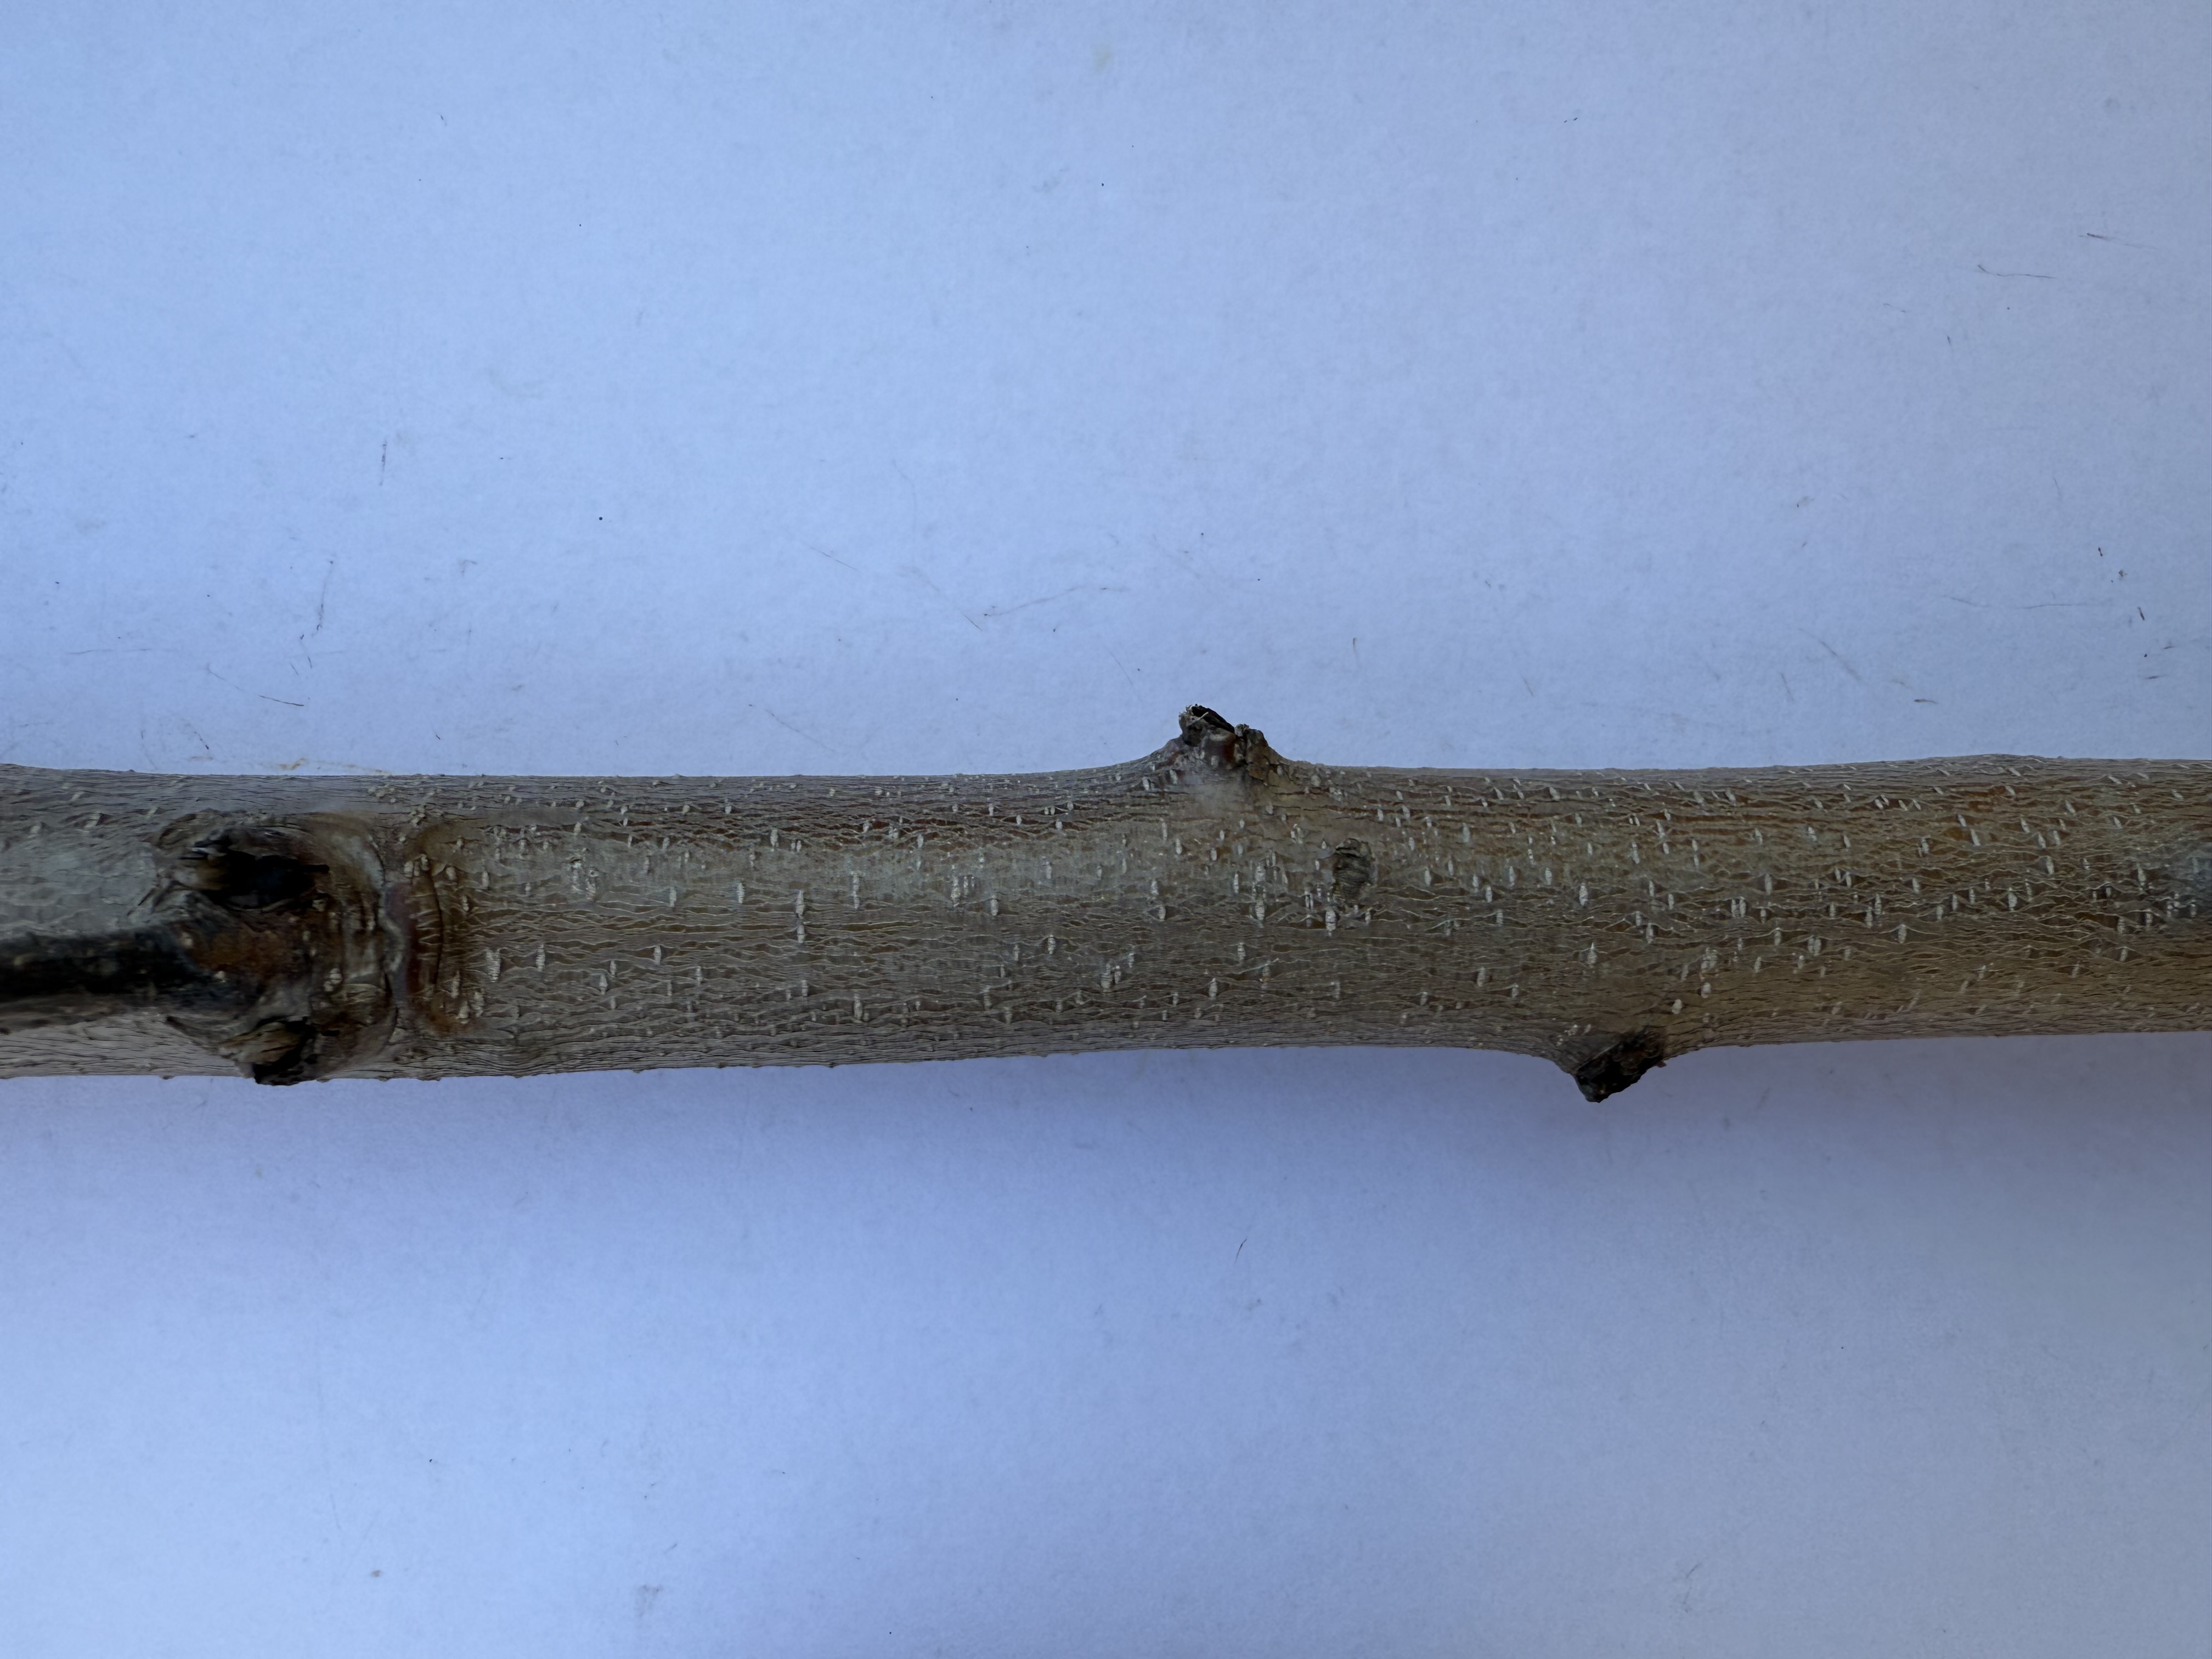
Variety: Yellow Peach